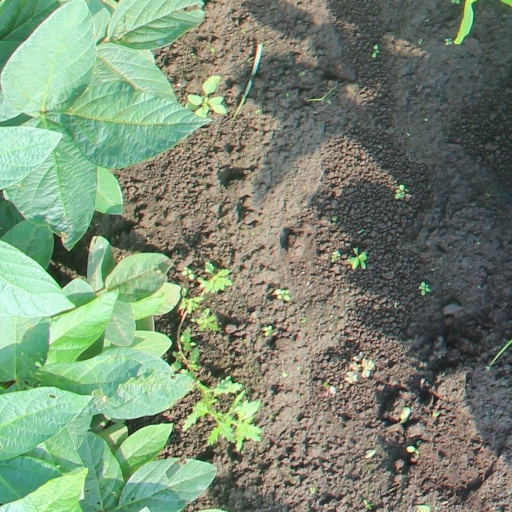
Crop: soybean